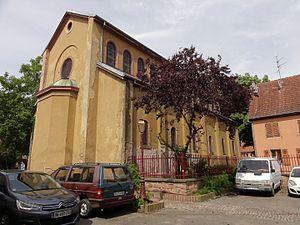
Alsace, Haut-Rhin, Guebwiller, Synagogue (1869), rue de l'Ancien-Hôpital. This building is inscrit au titre des Monuments Historiques. It is indexed in the Base Mérimée, a database of architectural heritage maintained by the French Ministry of Culture,
La synagogue de Guebwiller est située à Guebwiller en France.
La présente liste de synagogues de France ne se veut pas exhaustive.
L'inventaire du patrimoine juif d'Alsace est classé par département et par lettre alphabétique de communes.